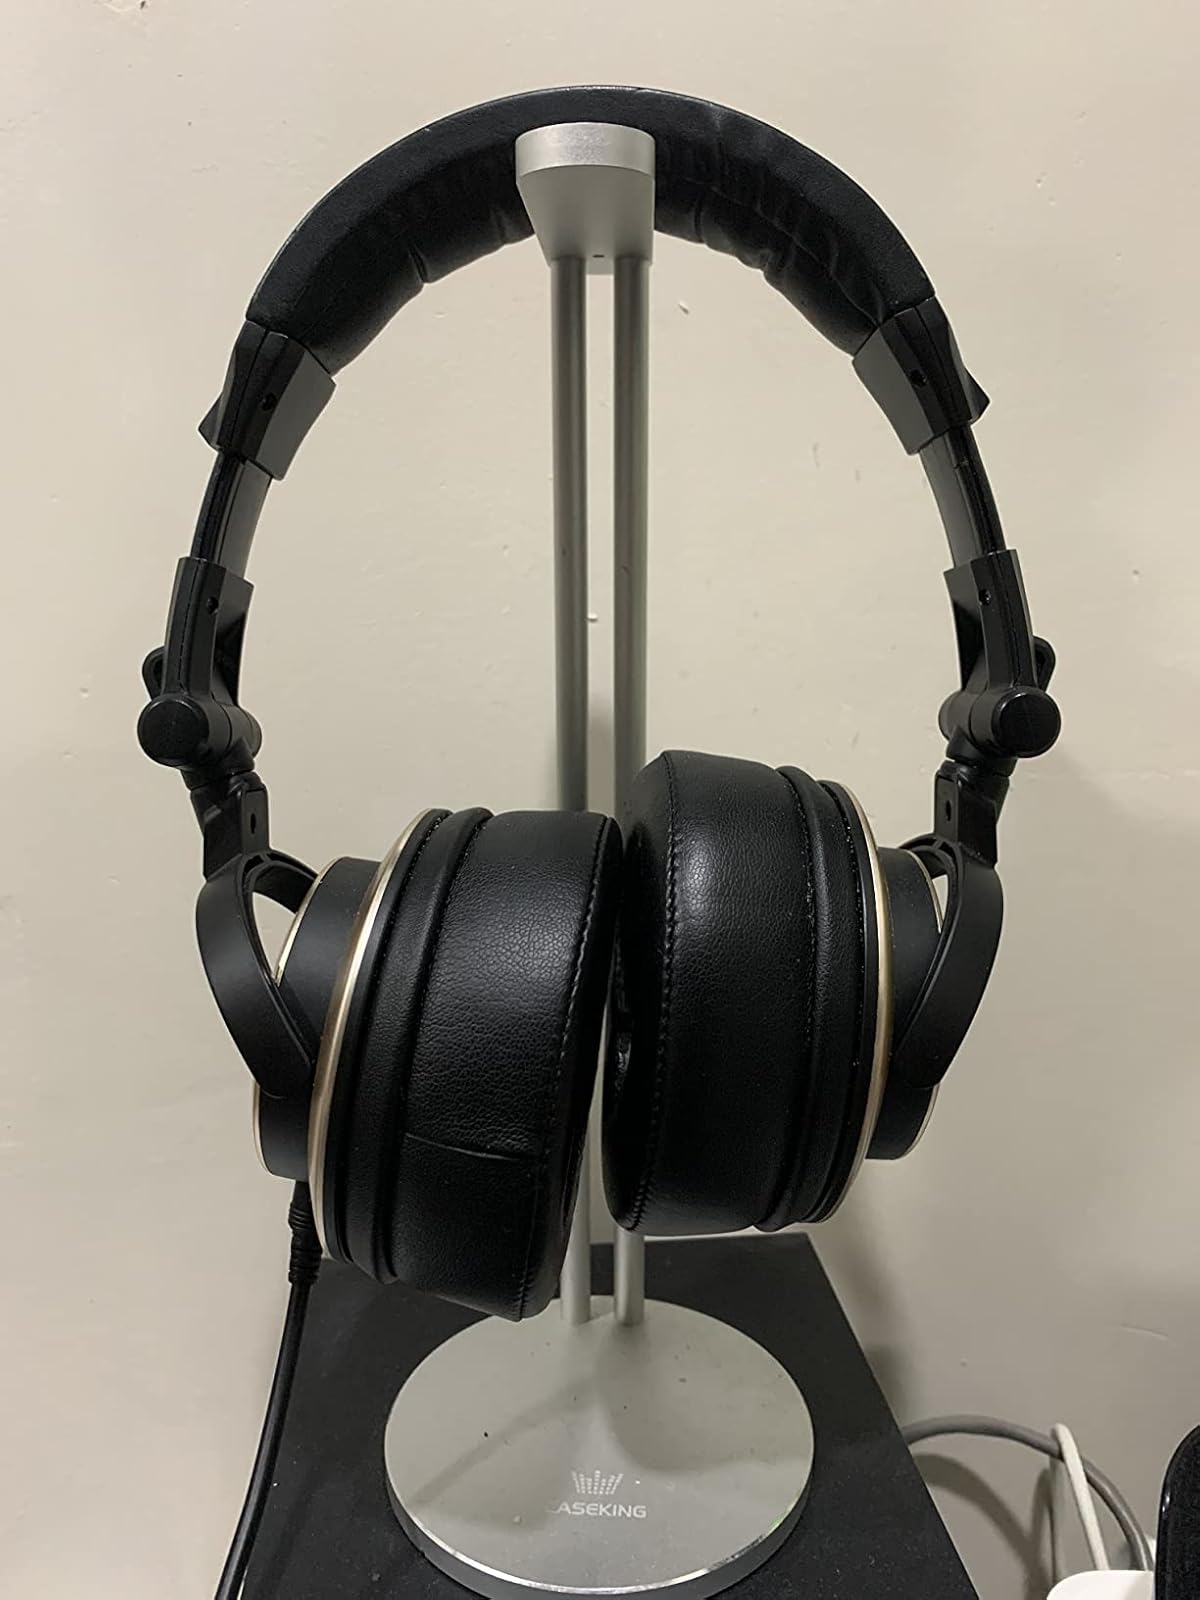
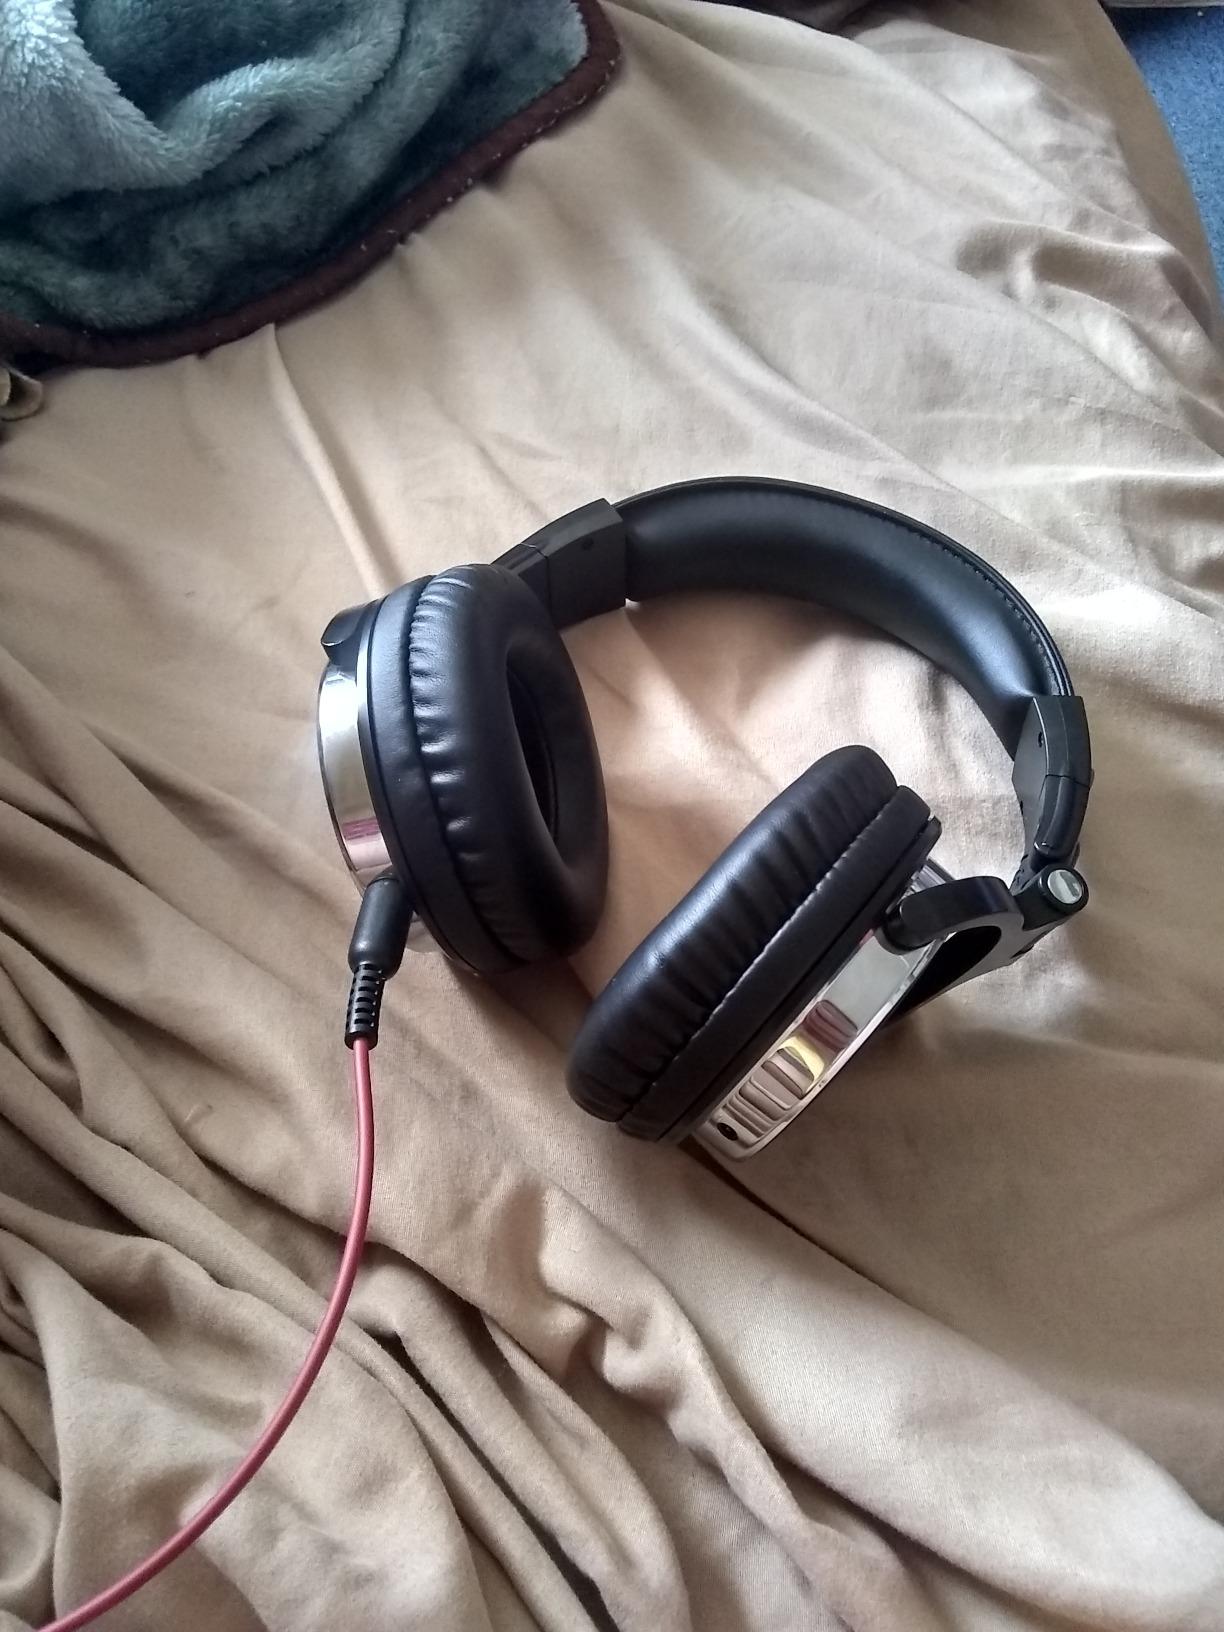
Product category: headphones
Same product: no